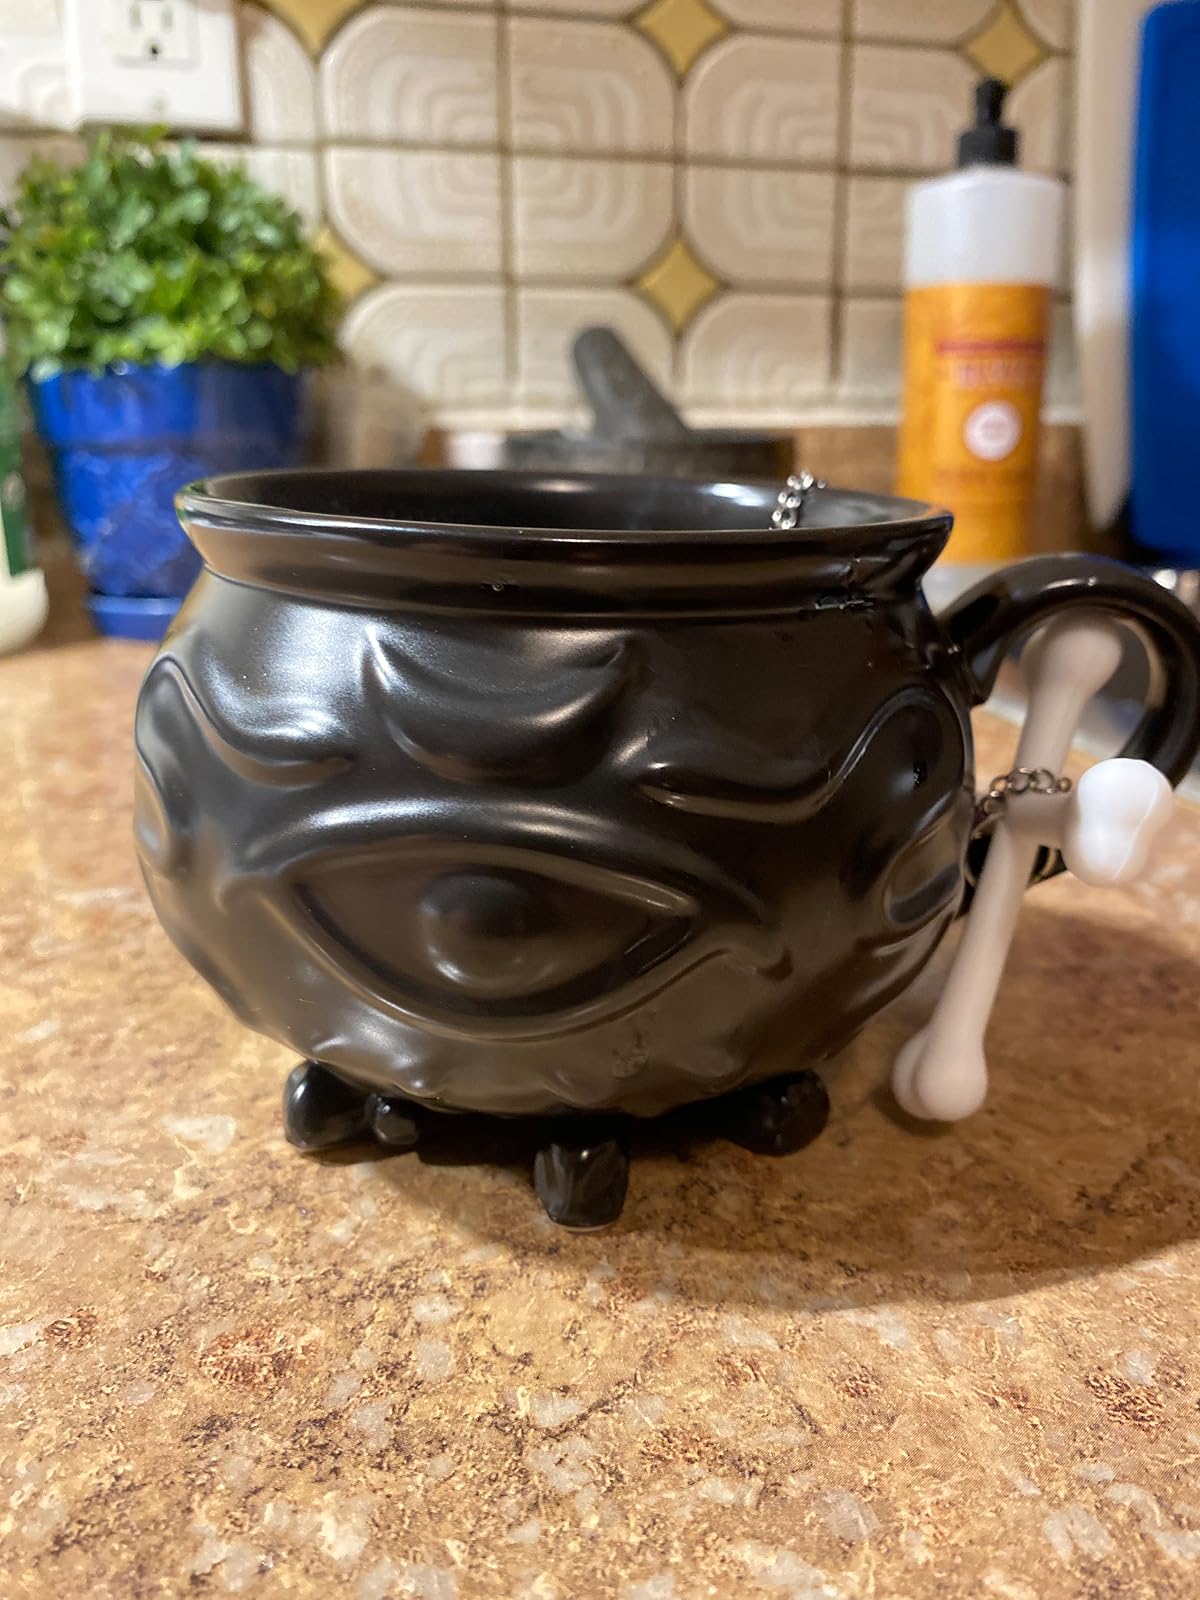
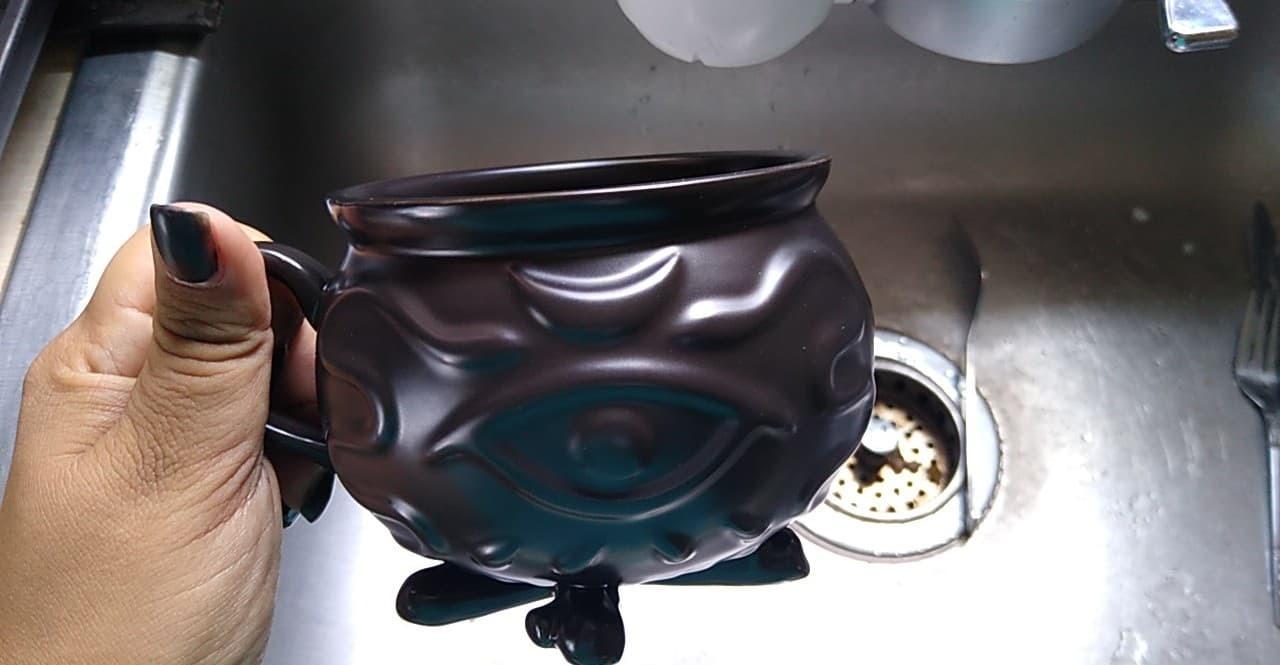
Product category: items_mug
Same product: yes